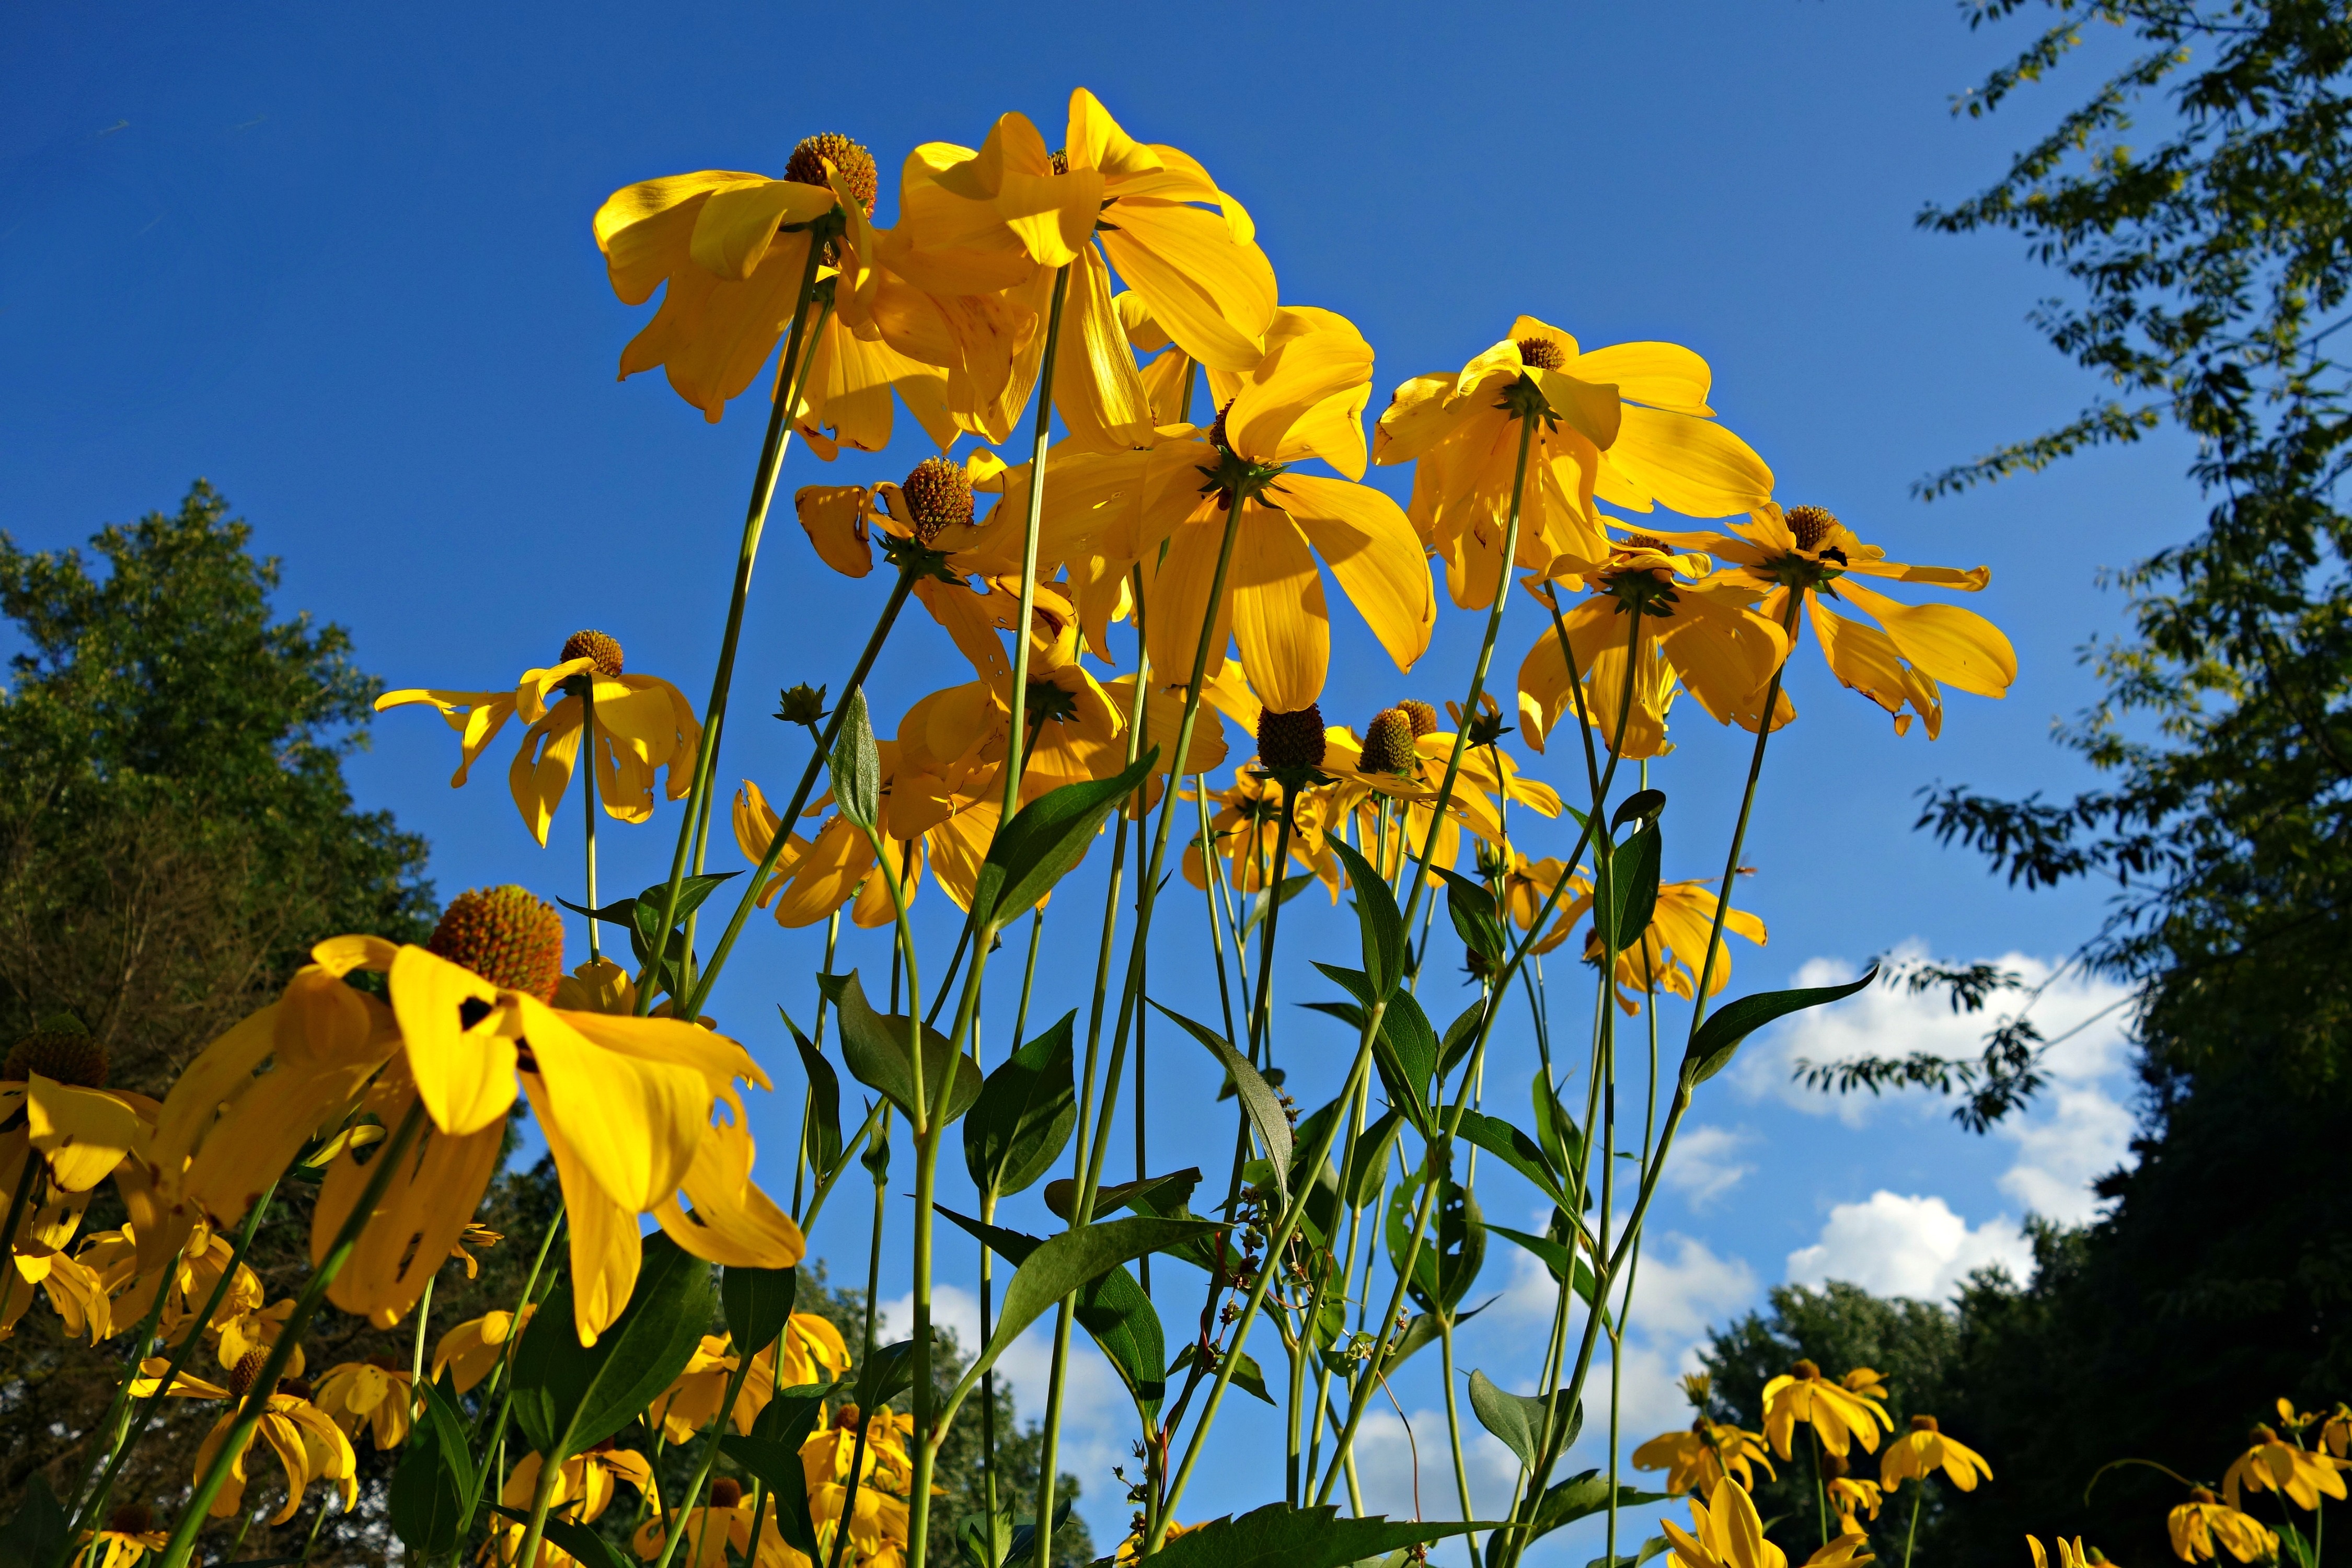
tree, nature, plant, sky, field, meadow, sunlight, leaf, flower, bloom, summer, autumn, botany, yellow, flora, season, sunflower, wildflower, echinacea, flowering plant, daisy family, cone flower, yellow cone flower, echinacea paradoxa, land plant